Billy Buffalo

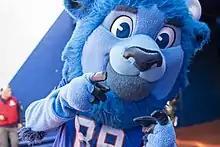
Billy Buffalo during one of the 2021 home games

William "Billy" the Buffalo (debuted 2000 in Orchard Park, New York) is the official mascot of the NFL's Buffalo Bills. He is an blue American buffalo and became the team's full-time mascot in 2000. He wears the uniform "number" BB (which are his initials).